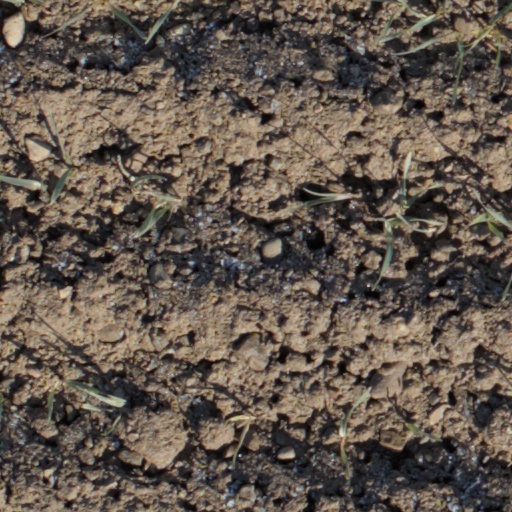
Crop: wheat